Berlingen railway station

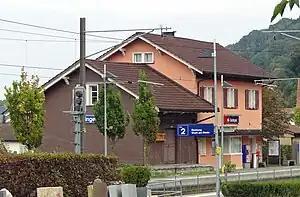
The station building in 2014

Berlingen railway station is a railway station in Berlingen, in the Swiss canton of Thurgau. It is an intermediate stop on the Lake line and is served as a request stop by local trains only.